Hacilar

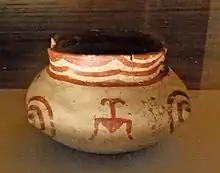
Terracotta vase painted in red from Haçilar. Late Neolithic – early Chalcolithic (late 6th – beginning of the 5th millennium BC). Rome, National Museum of Oriental Art (Palazzo Brancaccio)

Hacilar is an early human settlement in southwestern Turkey, 23 km south of present-day Burdur. It has been dated back 7040 BC at its earliest stage of development. Archaeological remains indicate that the site was abandoned and reoccupied on more than one occasion in its history.